Red Scapular of the Passion

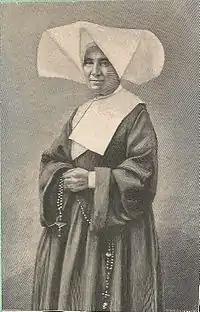
Sister Apolline Andriveau

Sister Apolline reported that from 26 July 1846 to 14 September 1846 visions of Jesus and Mary appeared to her in the convent in Troyes, France and promised her that those who wear the scapular faithfully and contemplated the Passion of Jesus Christ would be granted a great increase of faith, hope and charity every Friday.